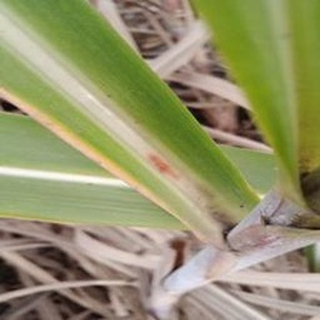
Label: sugarcane_red_rot